Rutgers University

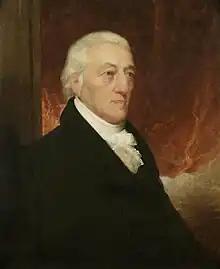
Colonel Henry Rutgers (1745–1830), an early benefactor and the namesake of Rutgers University

The original purpose of Queen's College was to "educate the youth in language, liberal, the divinity, and useful arts and sciences" and for the training of future ministers for the Dutch Reformed Church.